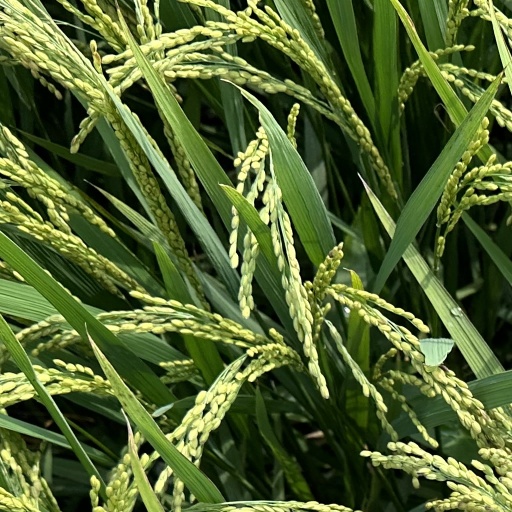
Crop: rice